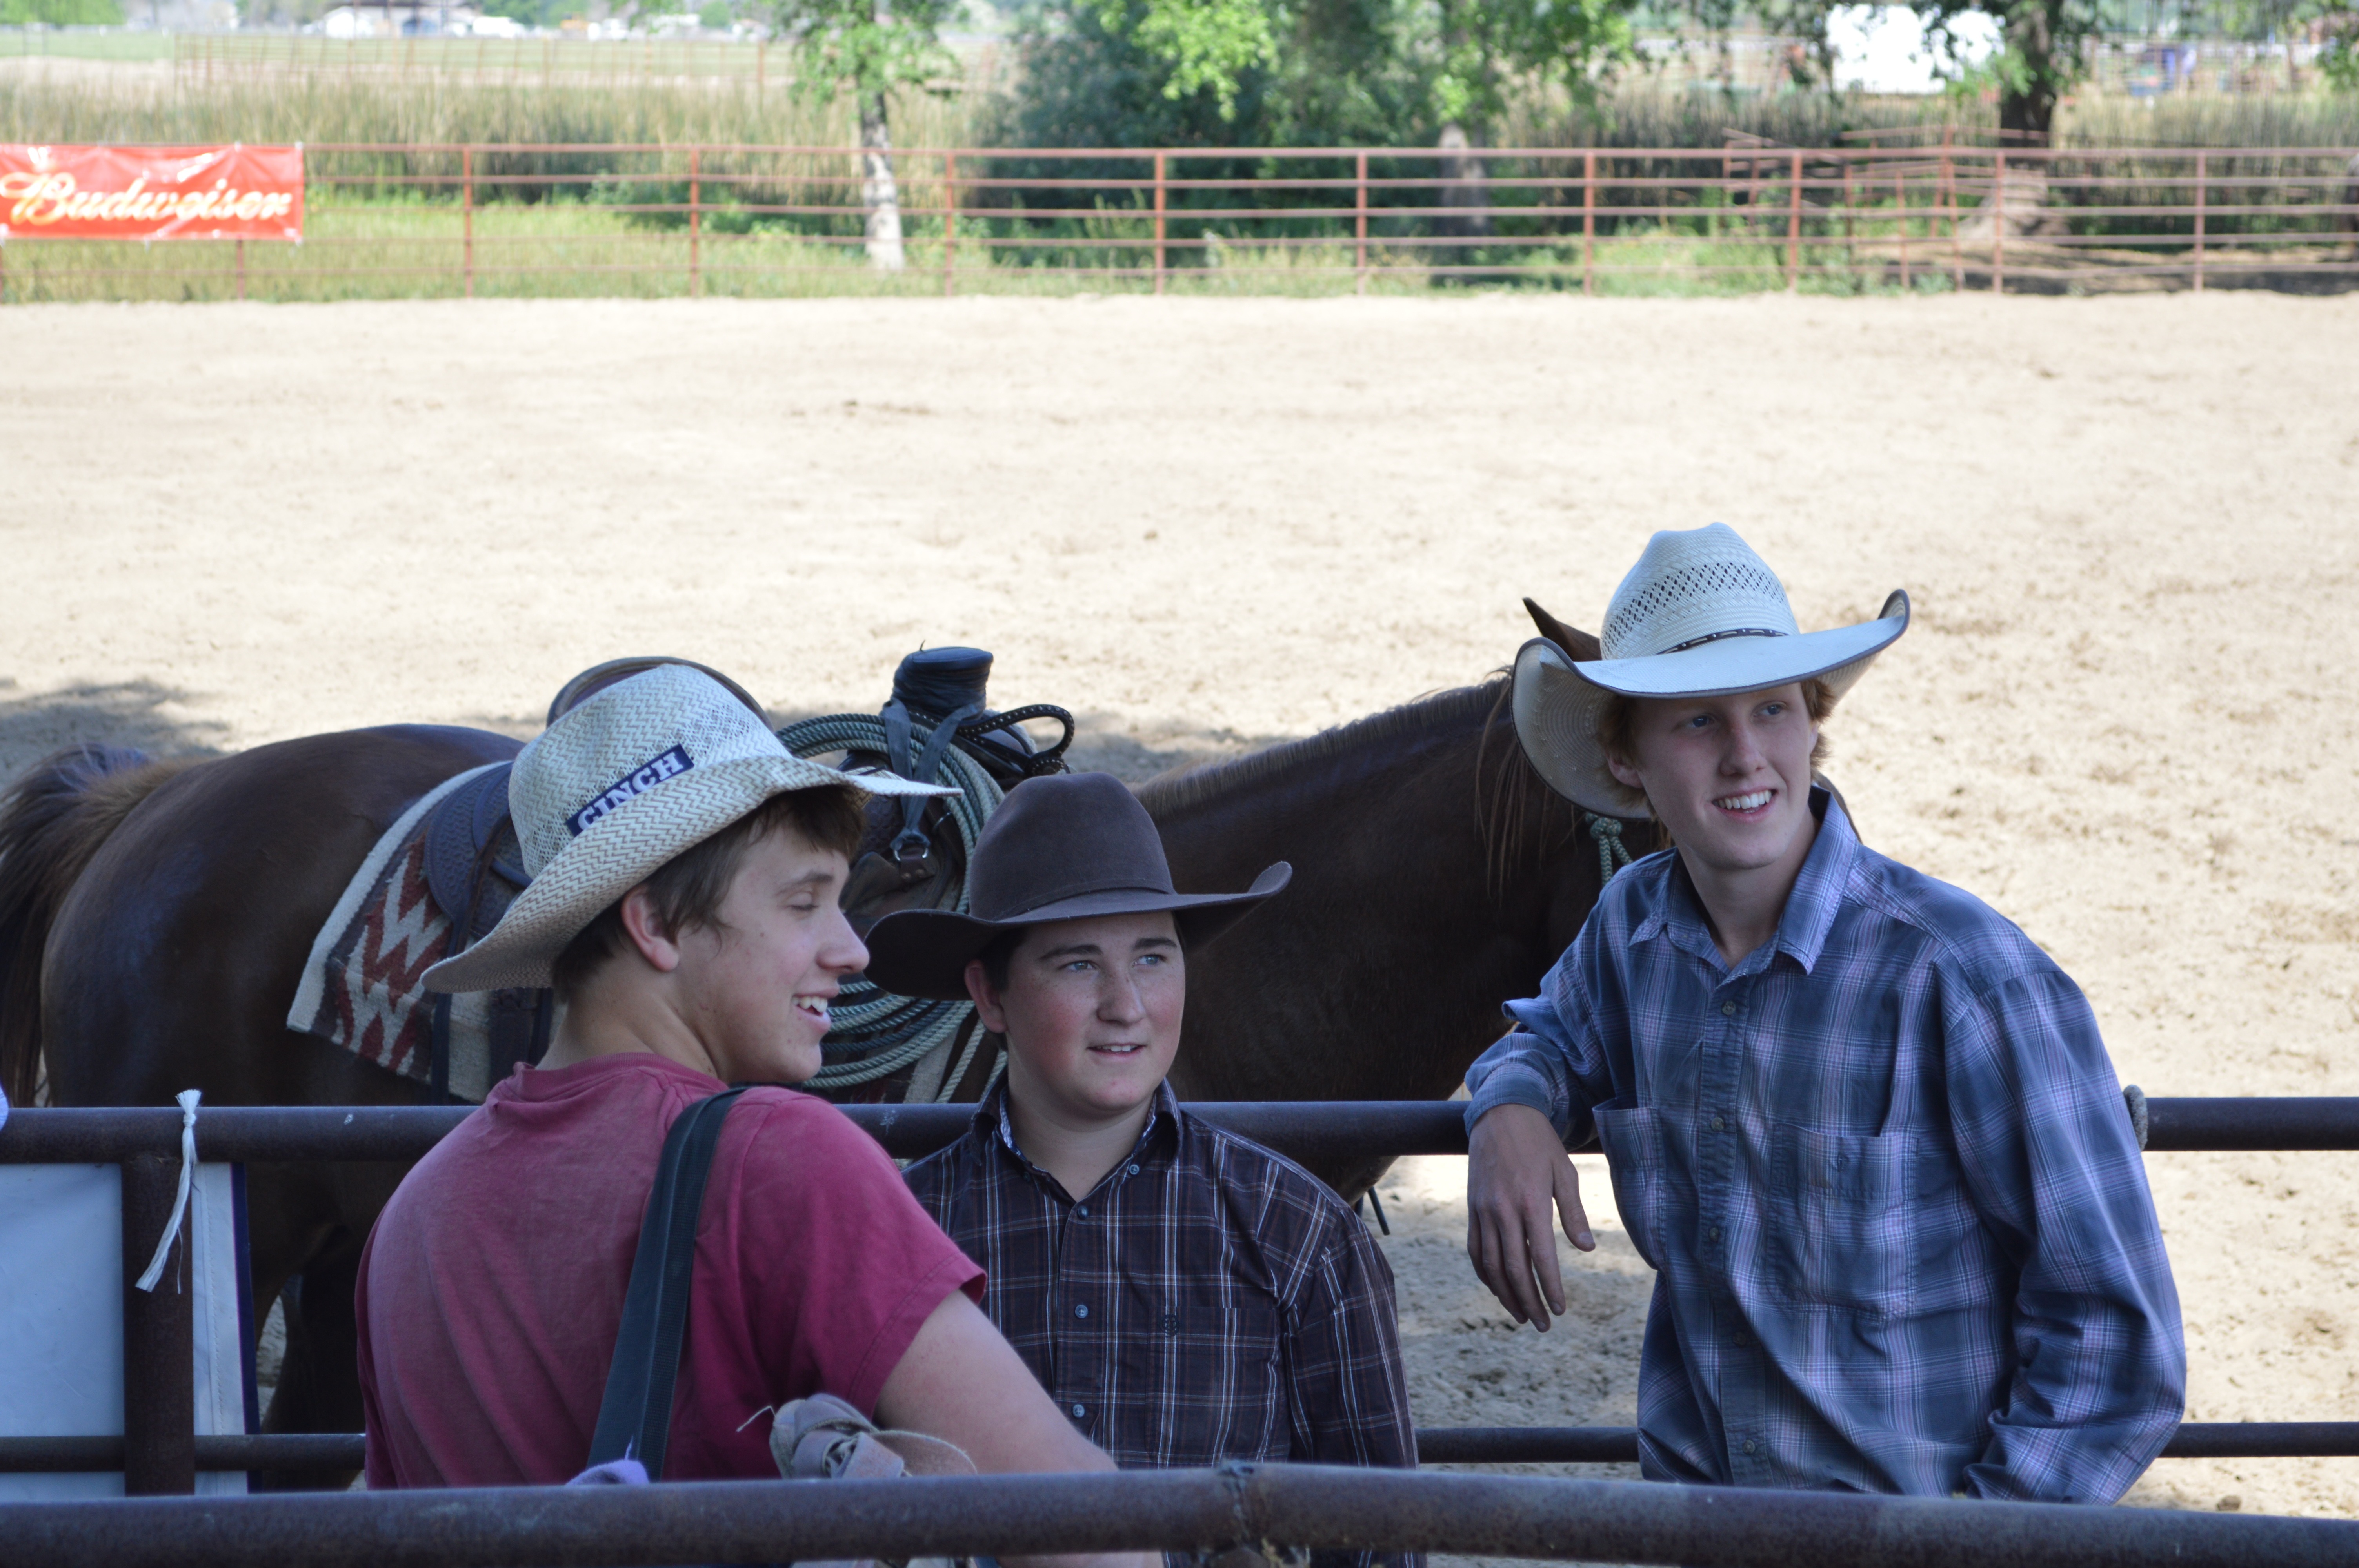
man, outdoor, person, country, male, portrait, ranch, horse, west, american, fun, hands, cowboys, jockey, western, strong, hats, rodeo, rancher, tough, horse like mammal, animal sports, equestrian sport, talahi, cow hands